Yellow perch

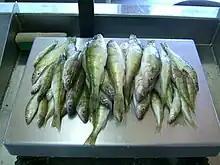
Yellow perches

For over 100 years, Canada and the United States have been commercially harvesting yellow perch in the Great Lakes with trapnets, gillnets, and poundnets. In Canada, the estimated catch in 2002 was 3,622 tons with a value of $16.7 million, second only to walleye at $28.2 million. The greatest demand in the United States is in the north-central region, where nearly 70% of all yellow perch sales in the US occur within 80 km (49.7 mi) of the Great Lakes. Yellow perch is one of the easiest fish to catch, and can be taken in all seasons, and tastes great. Therefore, it is a desirable sport fish in some locations within the US and Canada. It even makes up around 85% of the sport fish caught in Lake Michigan.